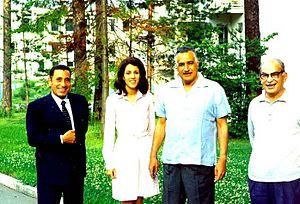
Mohamed Hassanein Heikal, né le 23 septembre 1923 dans la province de Qalyubiya, dans le delta du Nil, et mort le 17 février 2016 au Caire, est un journaliste, écrivain et homme politique égyptien.